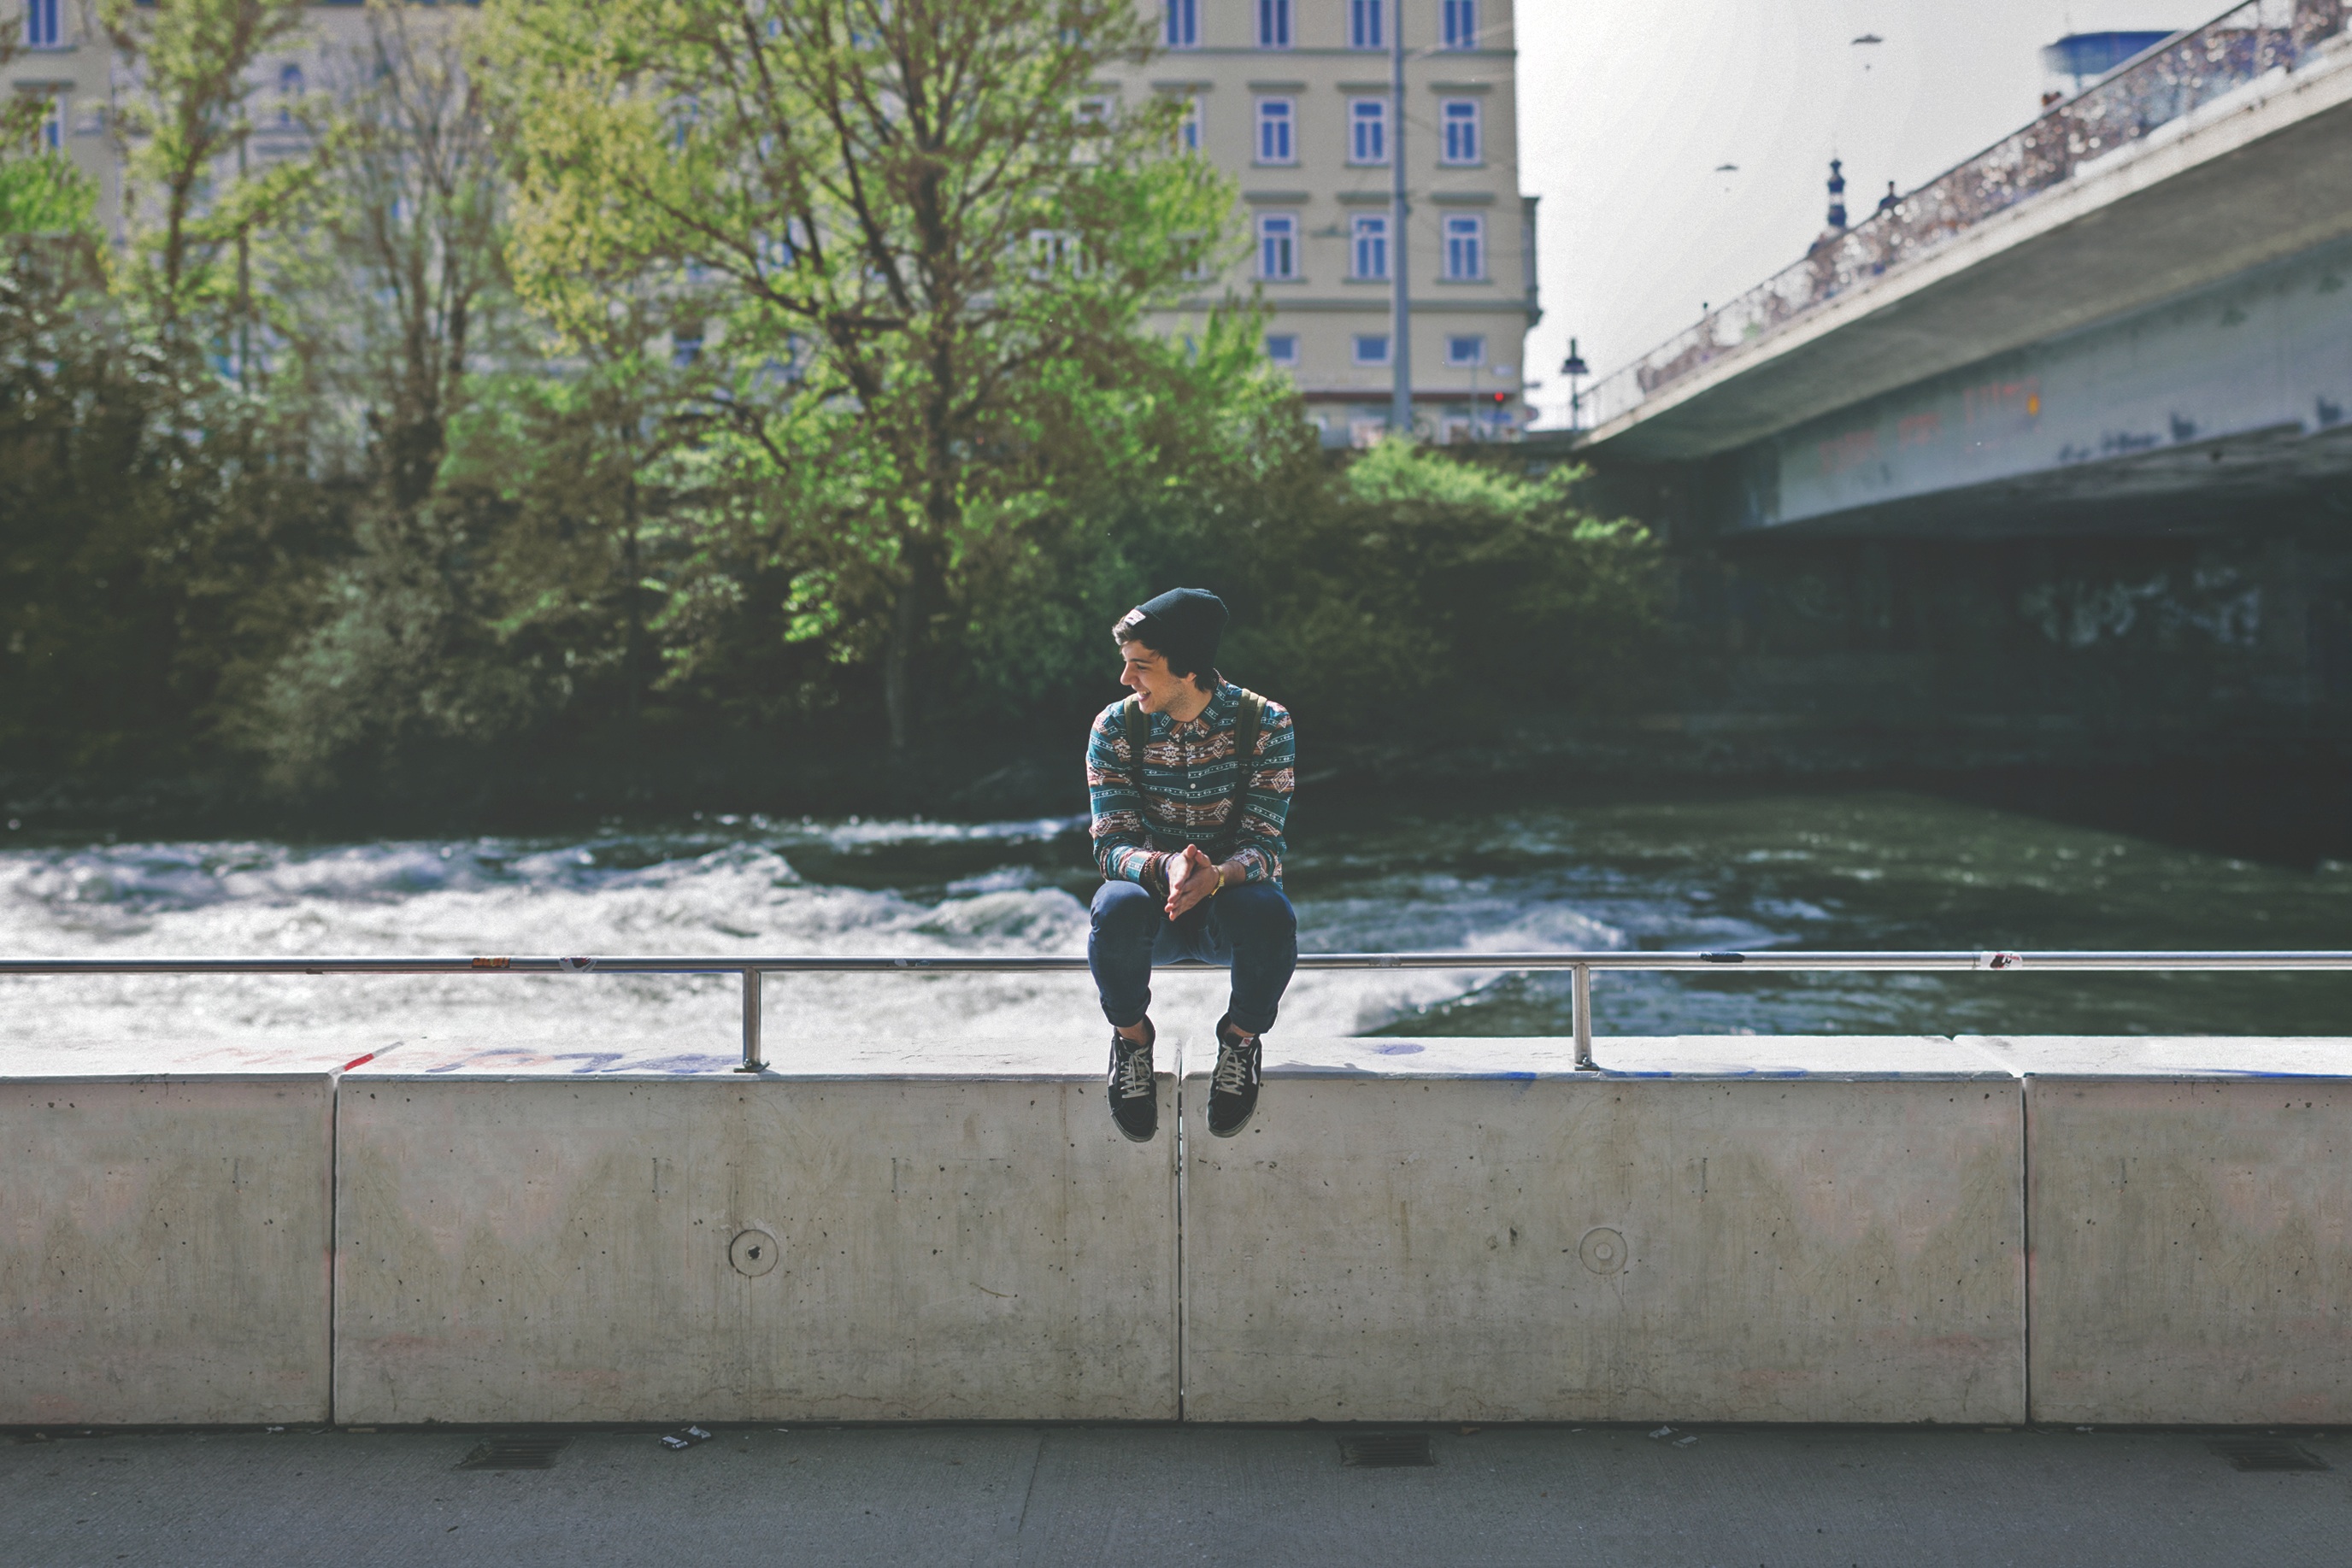
man, water, boy, sitting, waterway